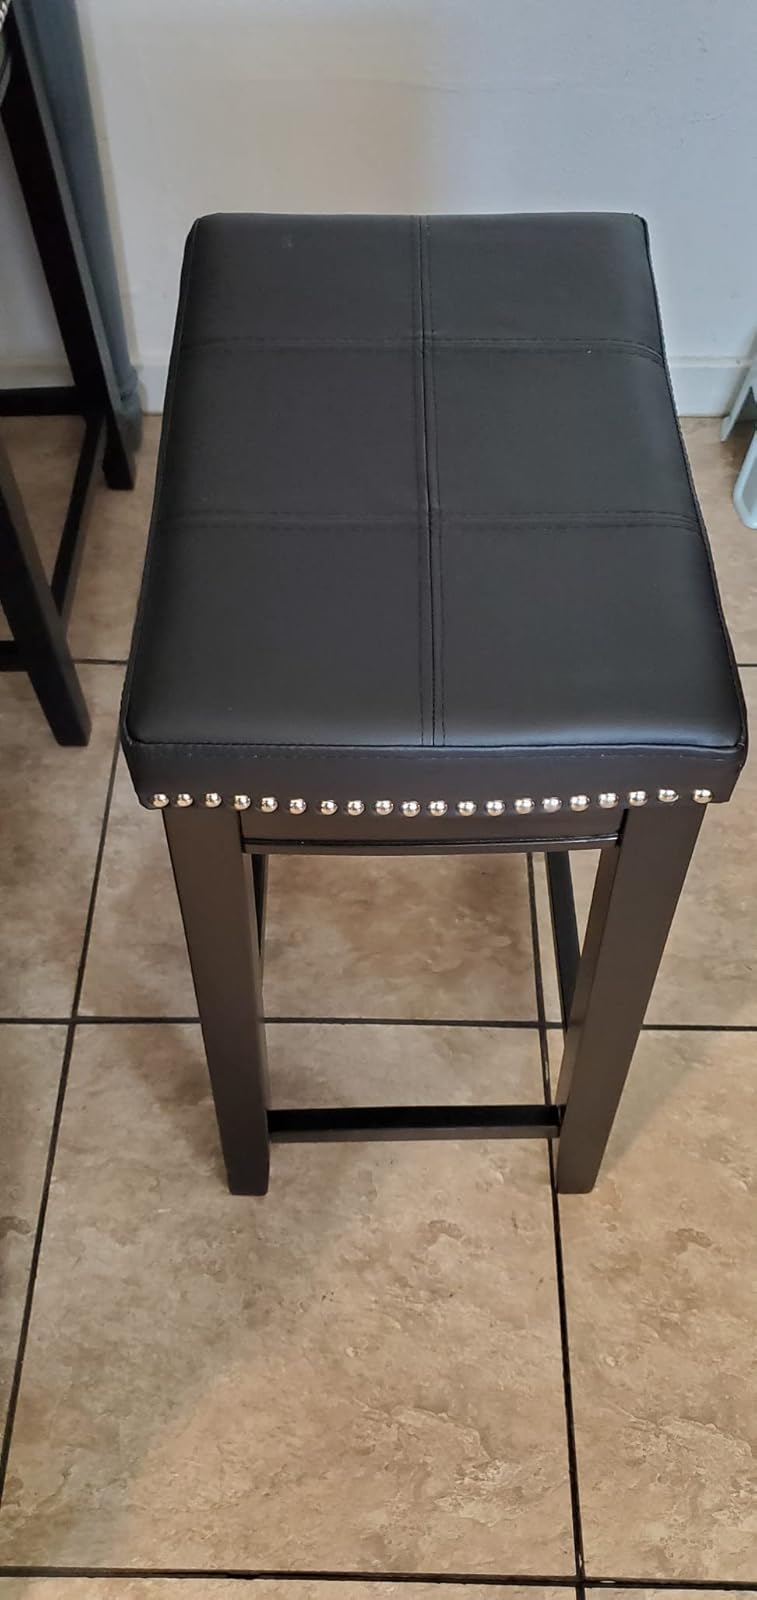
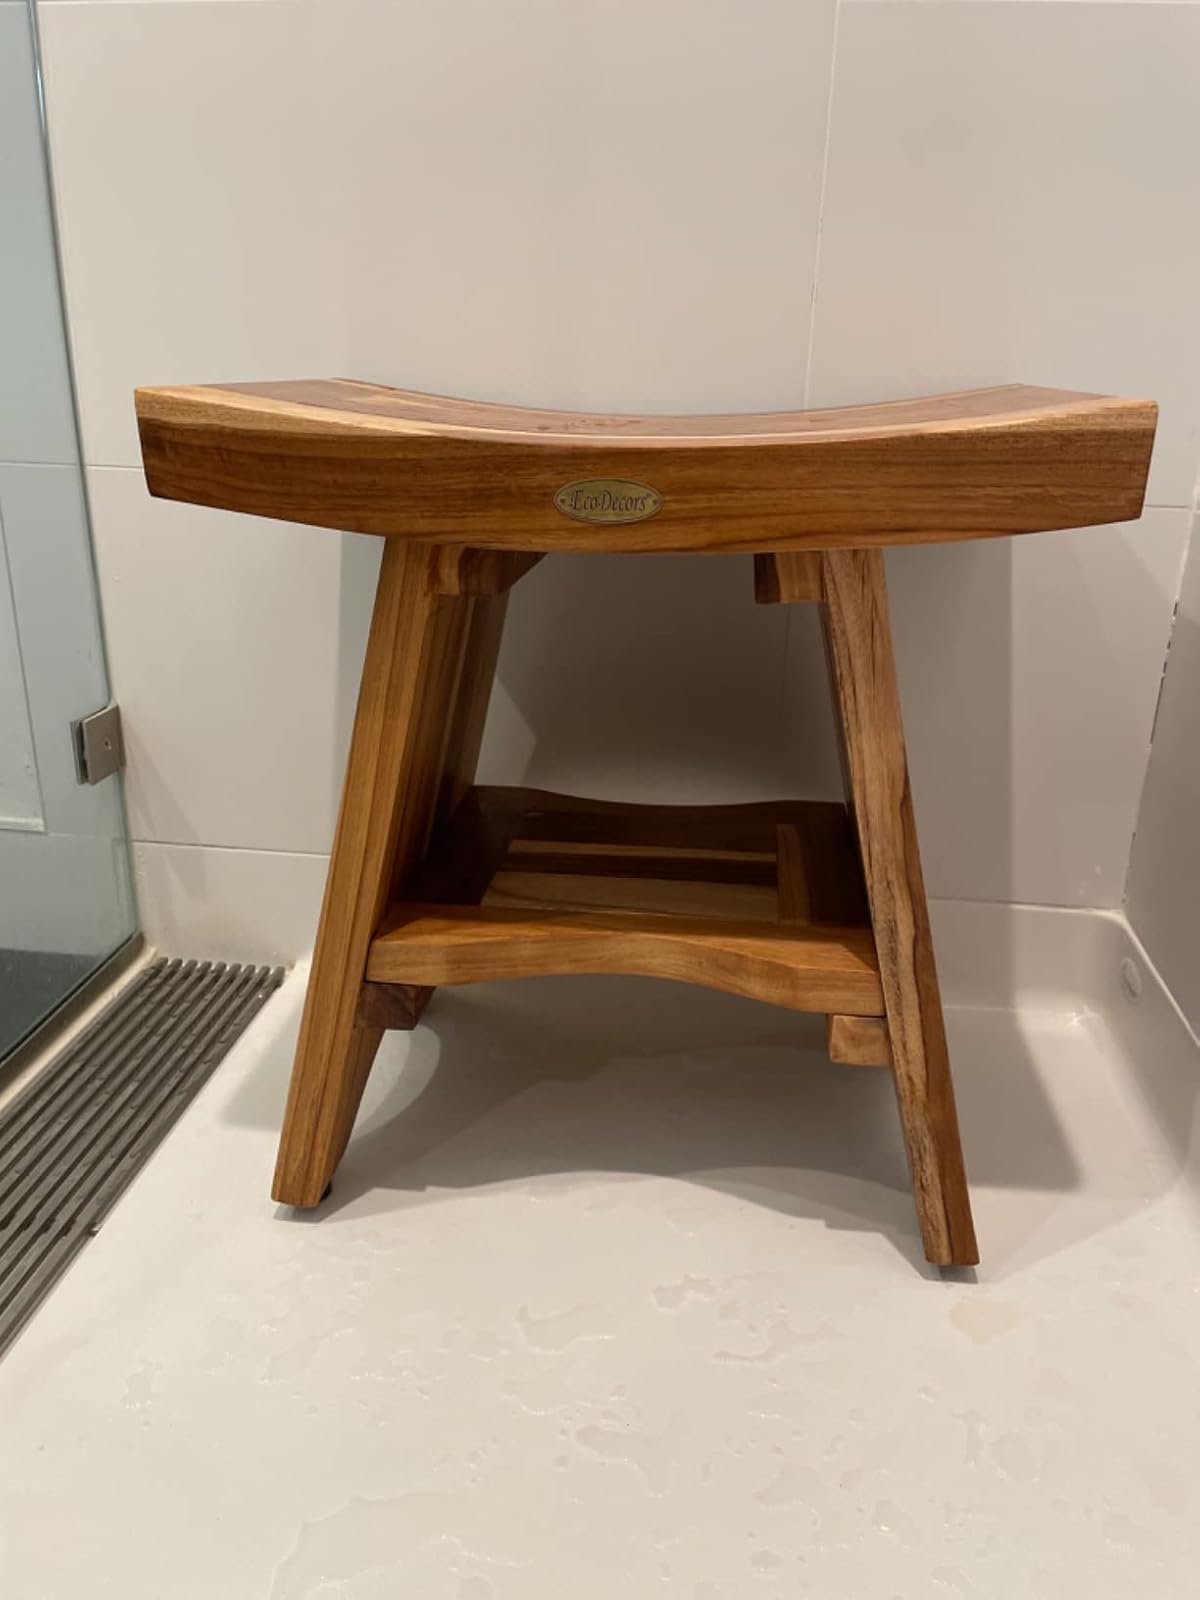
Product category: stool
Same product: no